Pierre Falcone

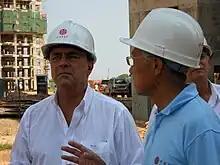
Pierre Falcone on site in Kilamba

Falcone moved in 1988 to China, where he later founded and headquartered his company "Pierson Capital Asia".